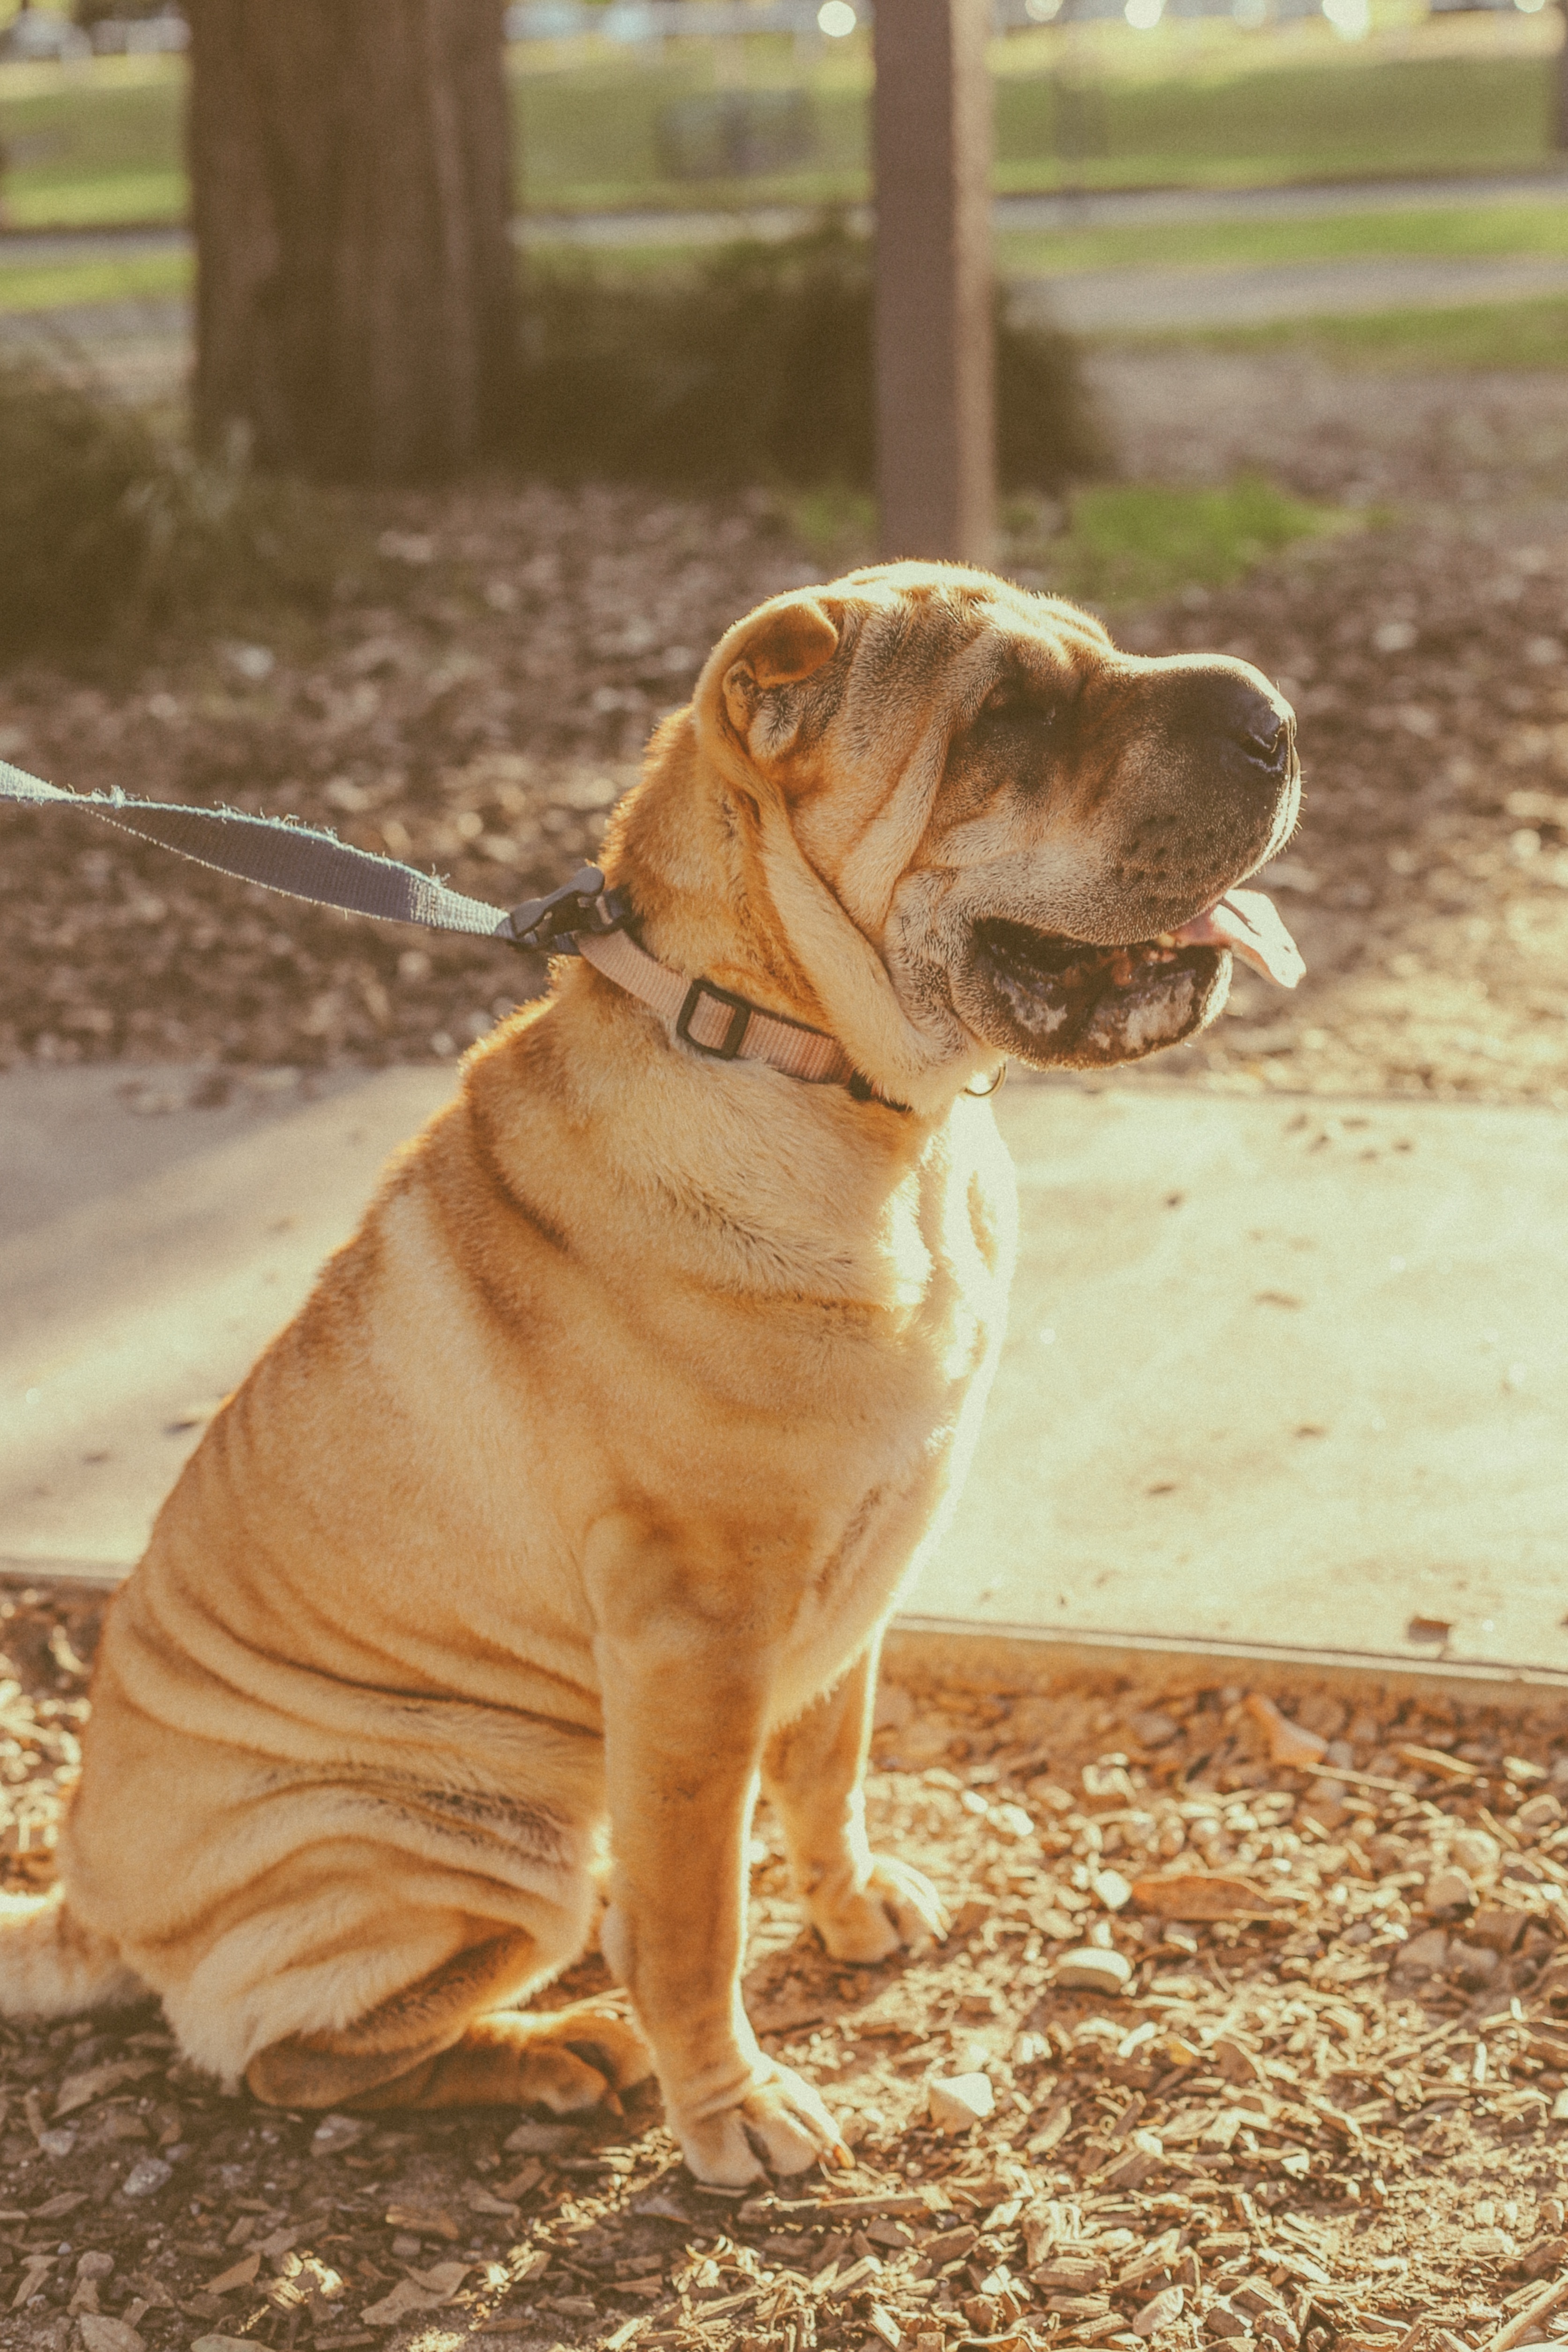
puppy, dog, mammal, vertebrate, dog breed, guard dog, dogue de bordeaux, dog like mammal, dog crossbreeds, broholmer